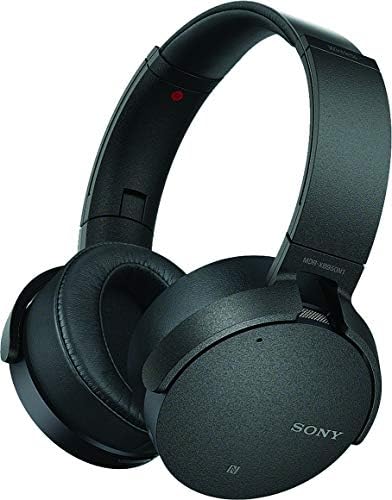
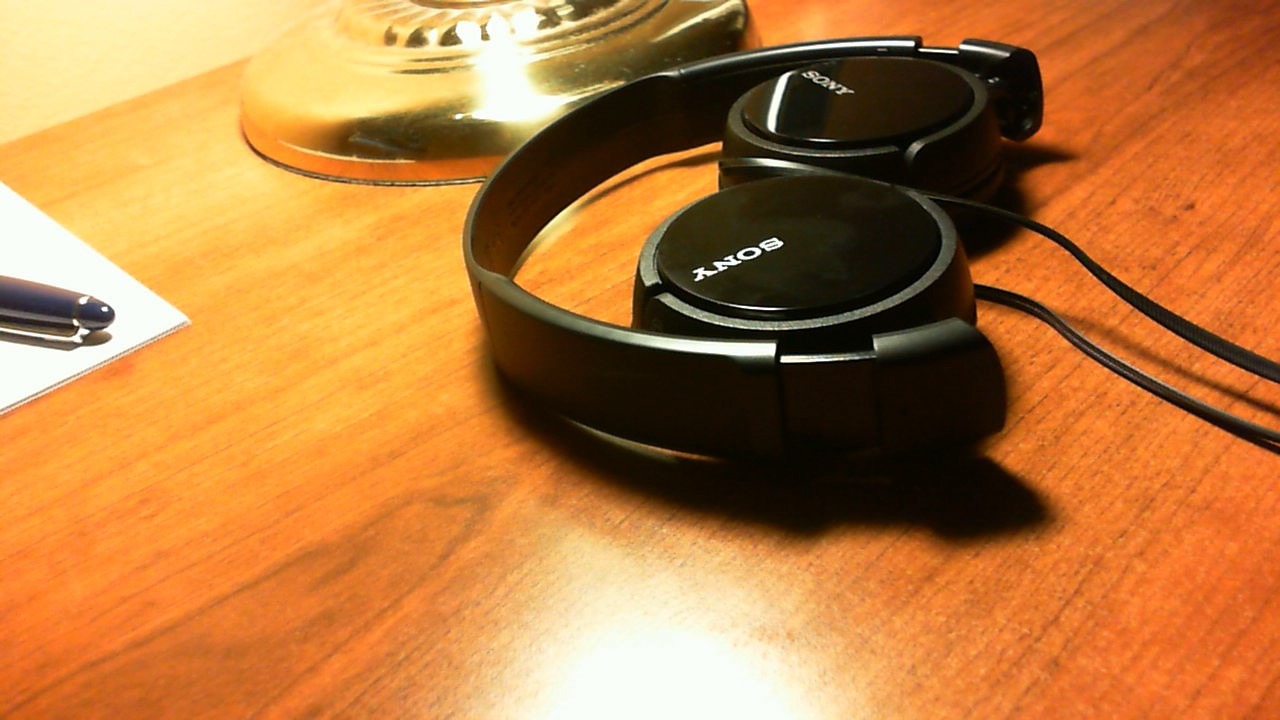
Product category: headphones
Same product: no